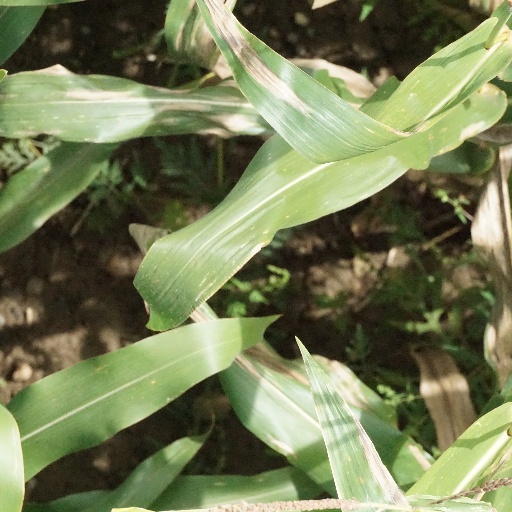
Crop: maize; corn